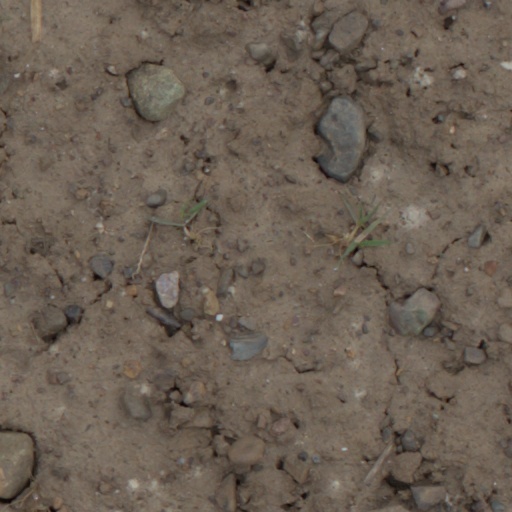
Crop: wheat